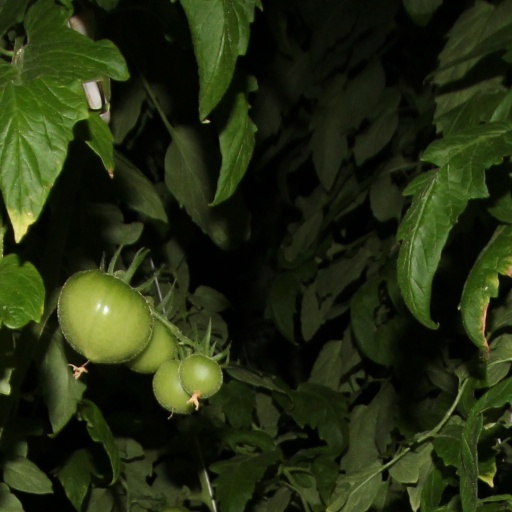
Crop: tomato